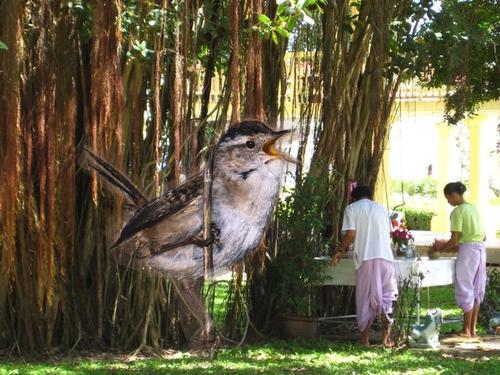
Bird species: Marsh_Wren
Bird type: landbird
Background: land